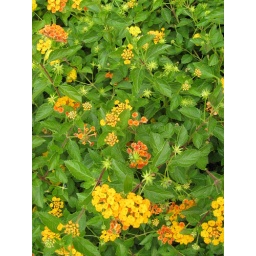
Small yellow and orange flowers in butterfly garden